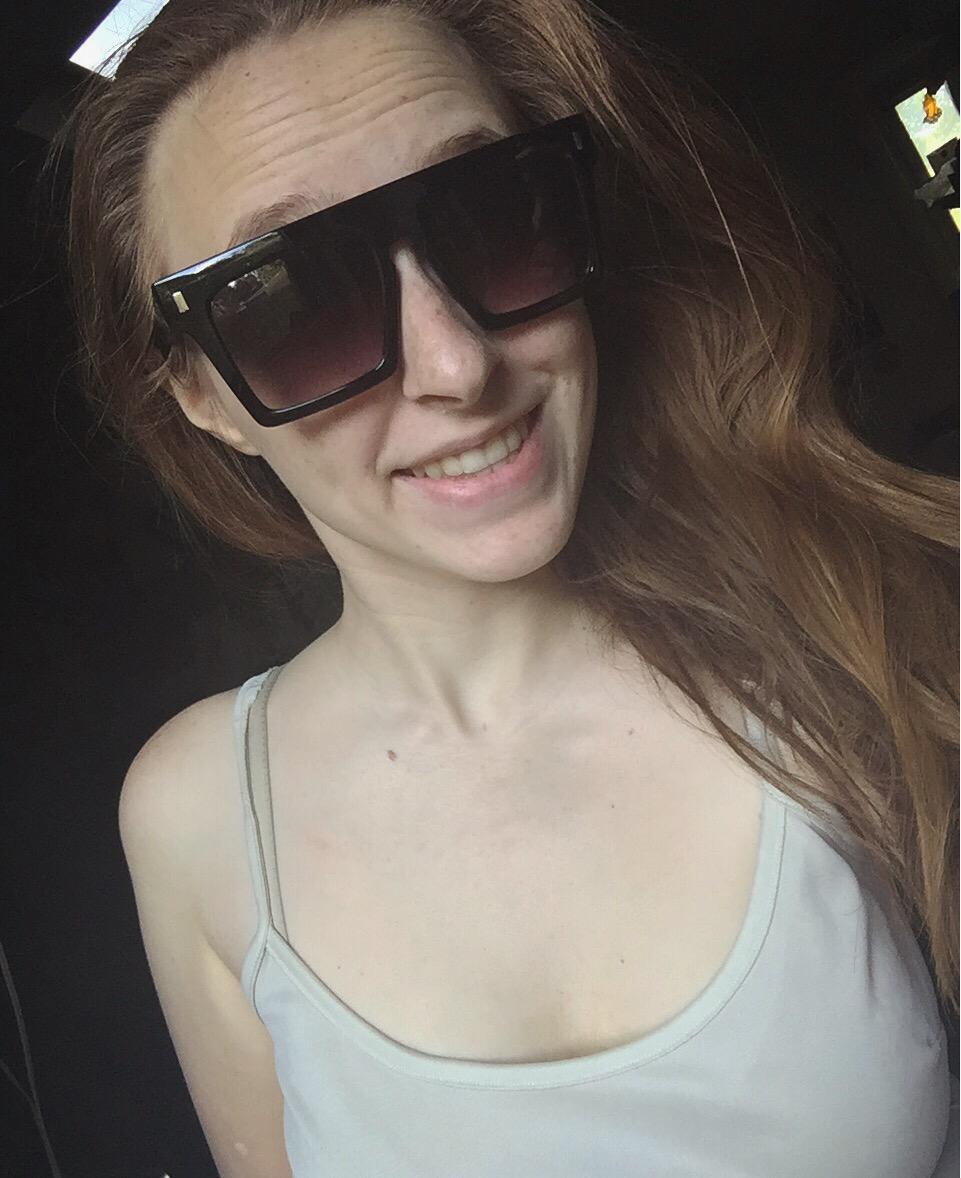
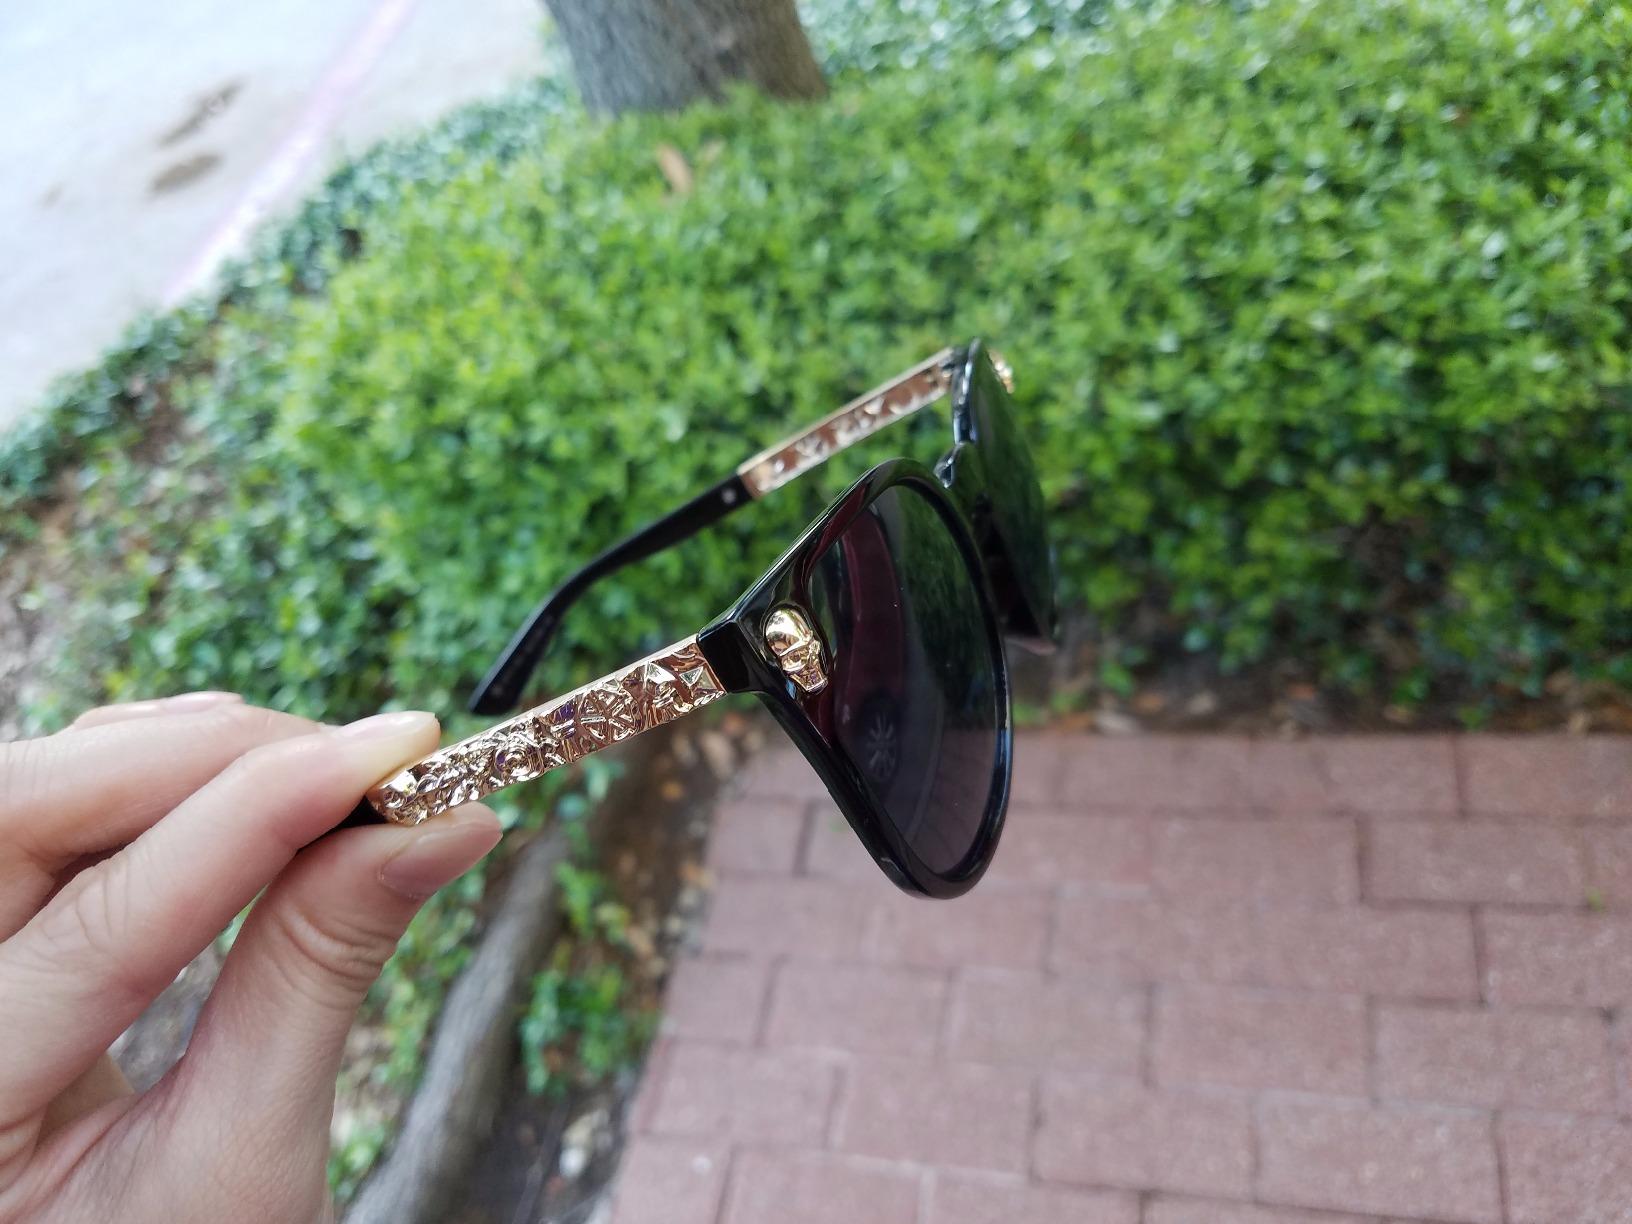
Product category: accessories_sunglasses
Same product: no